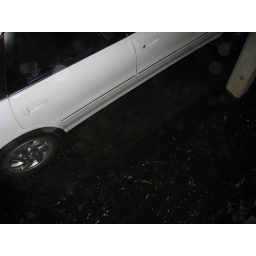
Flash flood 2 of 3 - where the water goes - right underneath the car